Charles Lyell

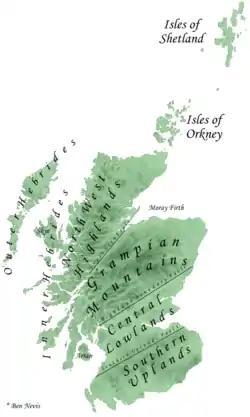
The main geographical divisions of Scotland

The family seat is located in Strathmore, near the Highland Boundary Fault. Round the house, in the strath, is good farmland, but within a short distance to the north-west, on the other side of the fault, are the Grampian Mountains in the Highlands. His family's second country home was in a completely different geological and ecological area: he spent much of his childhood at Bartley Lodge in the New Forest, in Hampshire in southern England.